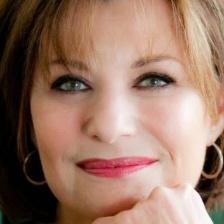
Label: faces